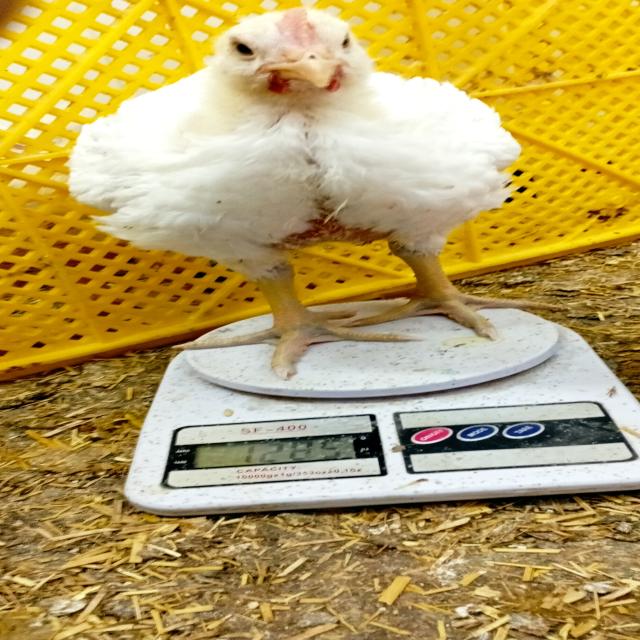
Weight: 1249 g